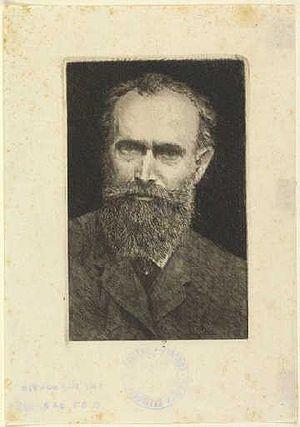
Henri Charles Guérard, né le 26 avril 1846 à Paris et mort dans cette même ville le 25 mars 1897, est un peintre, graveur, lithographe et imprimeur français.